John Bell (Tennessee politician)

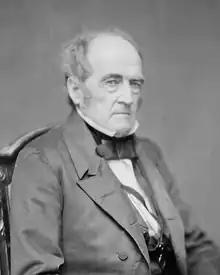
Bell in 1858

John Bell (February 18, 1796September 10, 1869) was an American politician, attorney, and planter who was a candidate for President of the United States in the election of 1860.